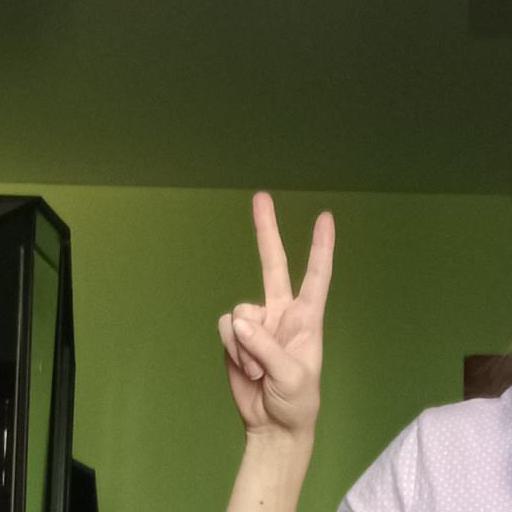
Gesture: peace